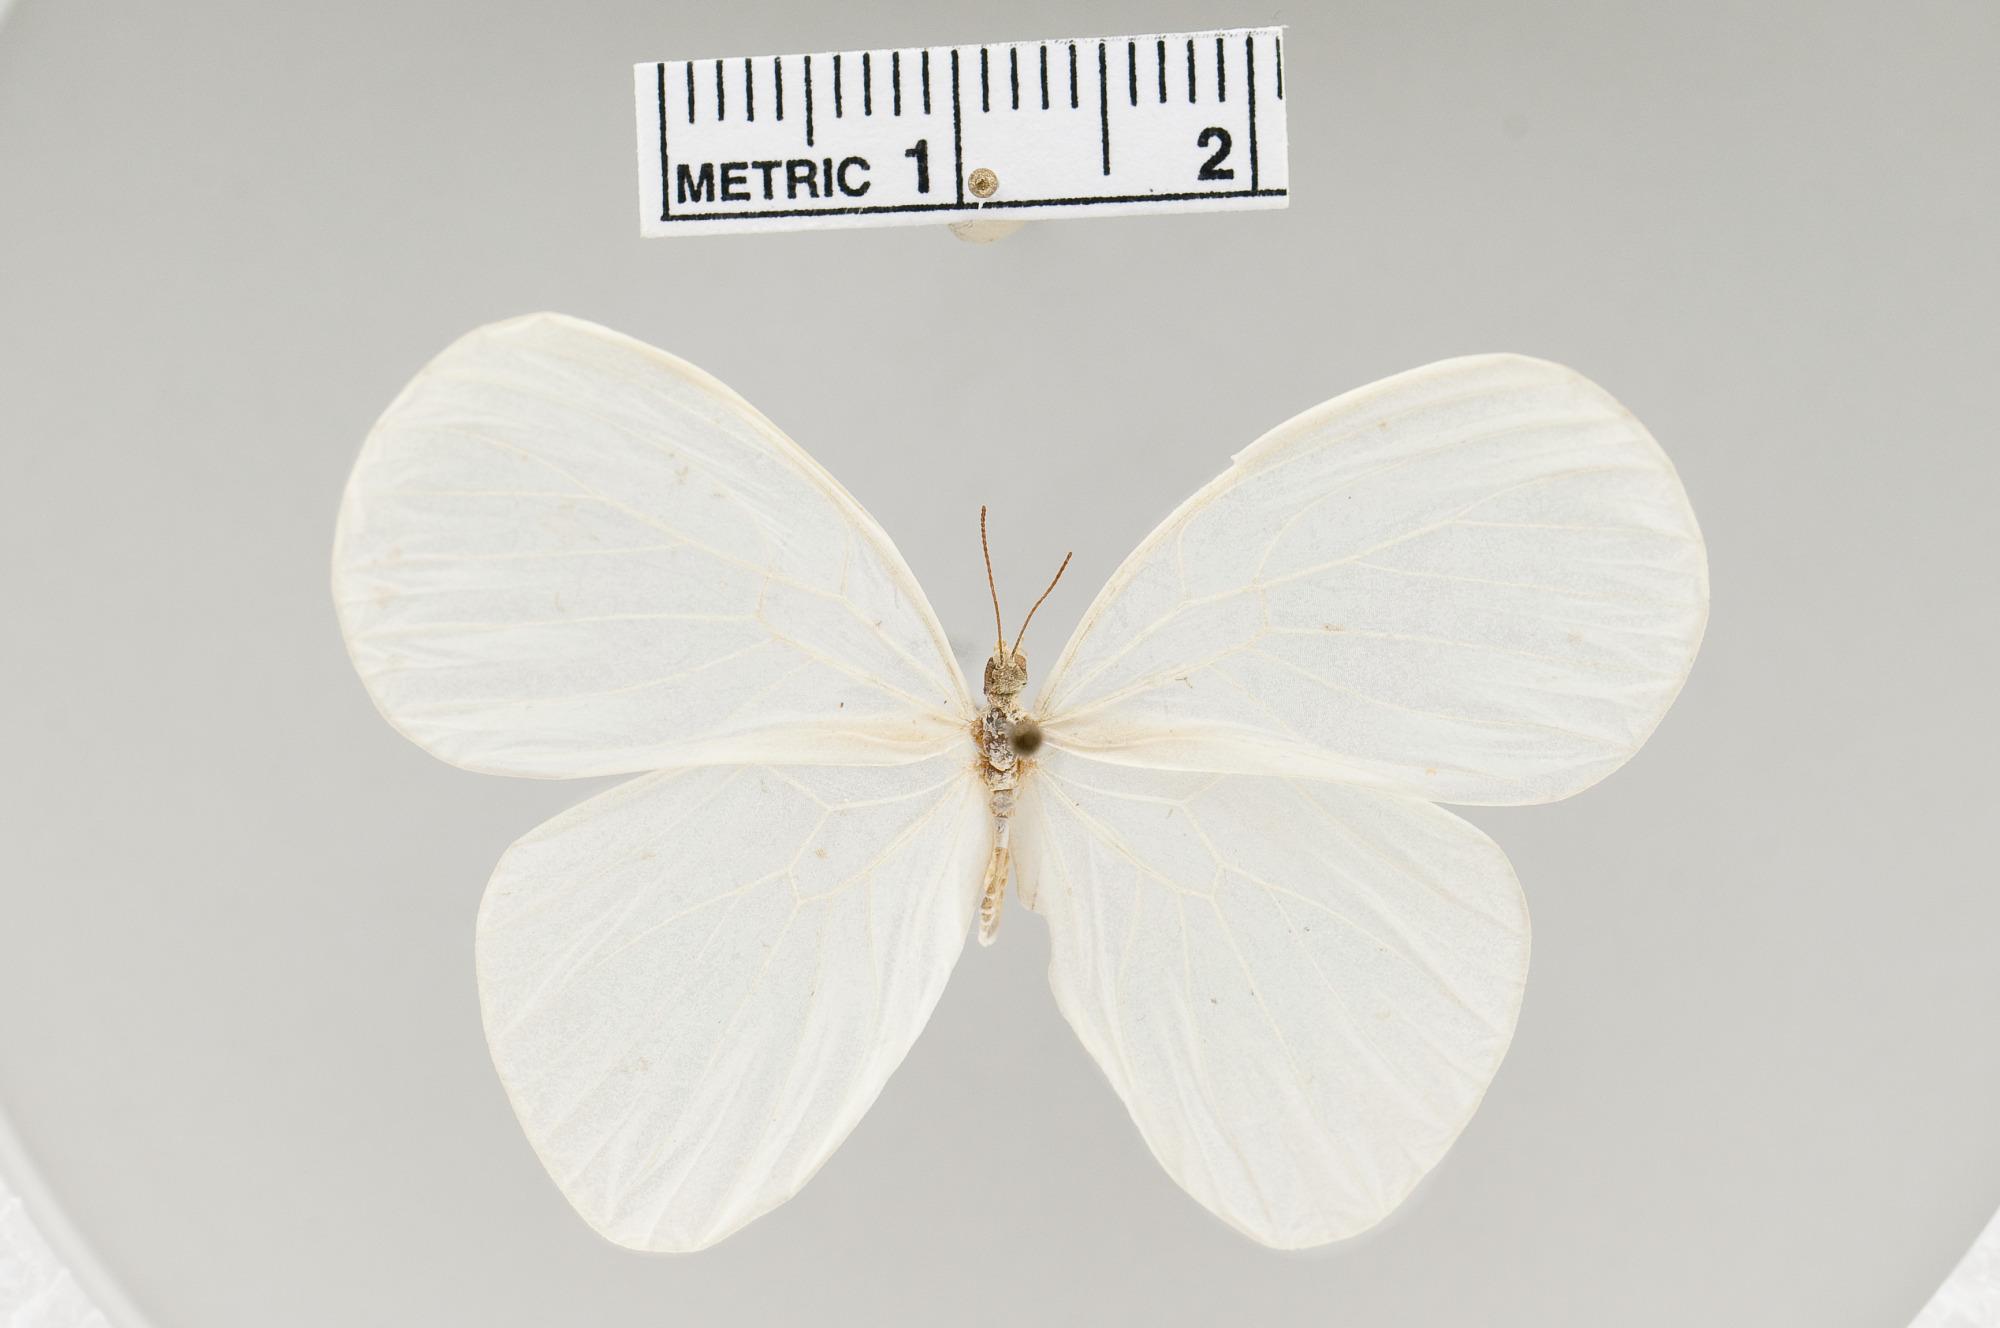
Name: Leptidea sinapis
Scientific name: Leptidea sinapis
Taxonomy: Animalia, Arthropoda, Hexapoda, Insecta, Lepidoptera, Pieridae, Dismorphiinae